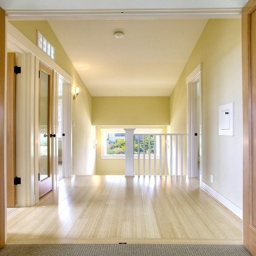
this is the colour of flooring i want .